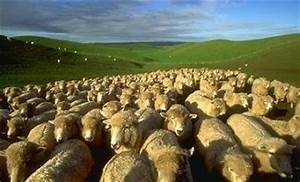
Label: sheep